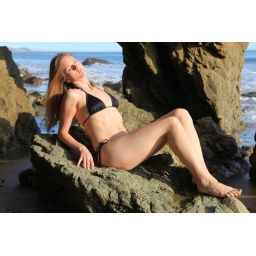
Photoshoot of a pretty model with long blonde hair and blue eyes in a black bikini.